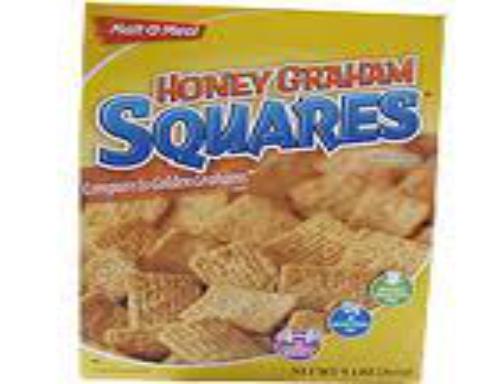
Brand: Honey Graham
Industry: Food